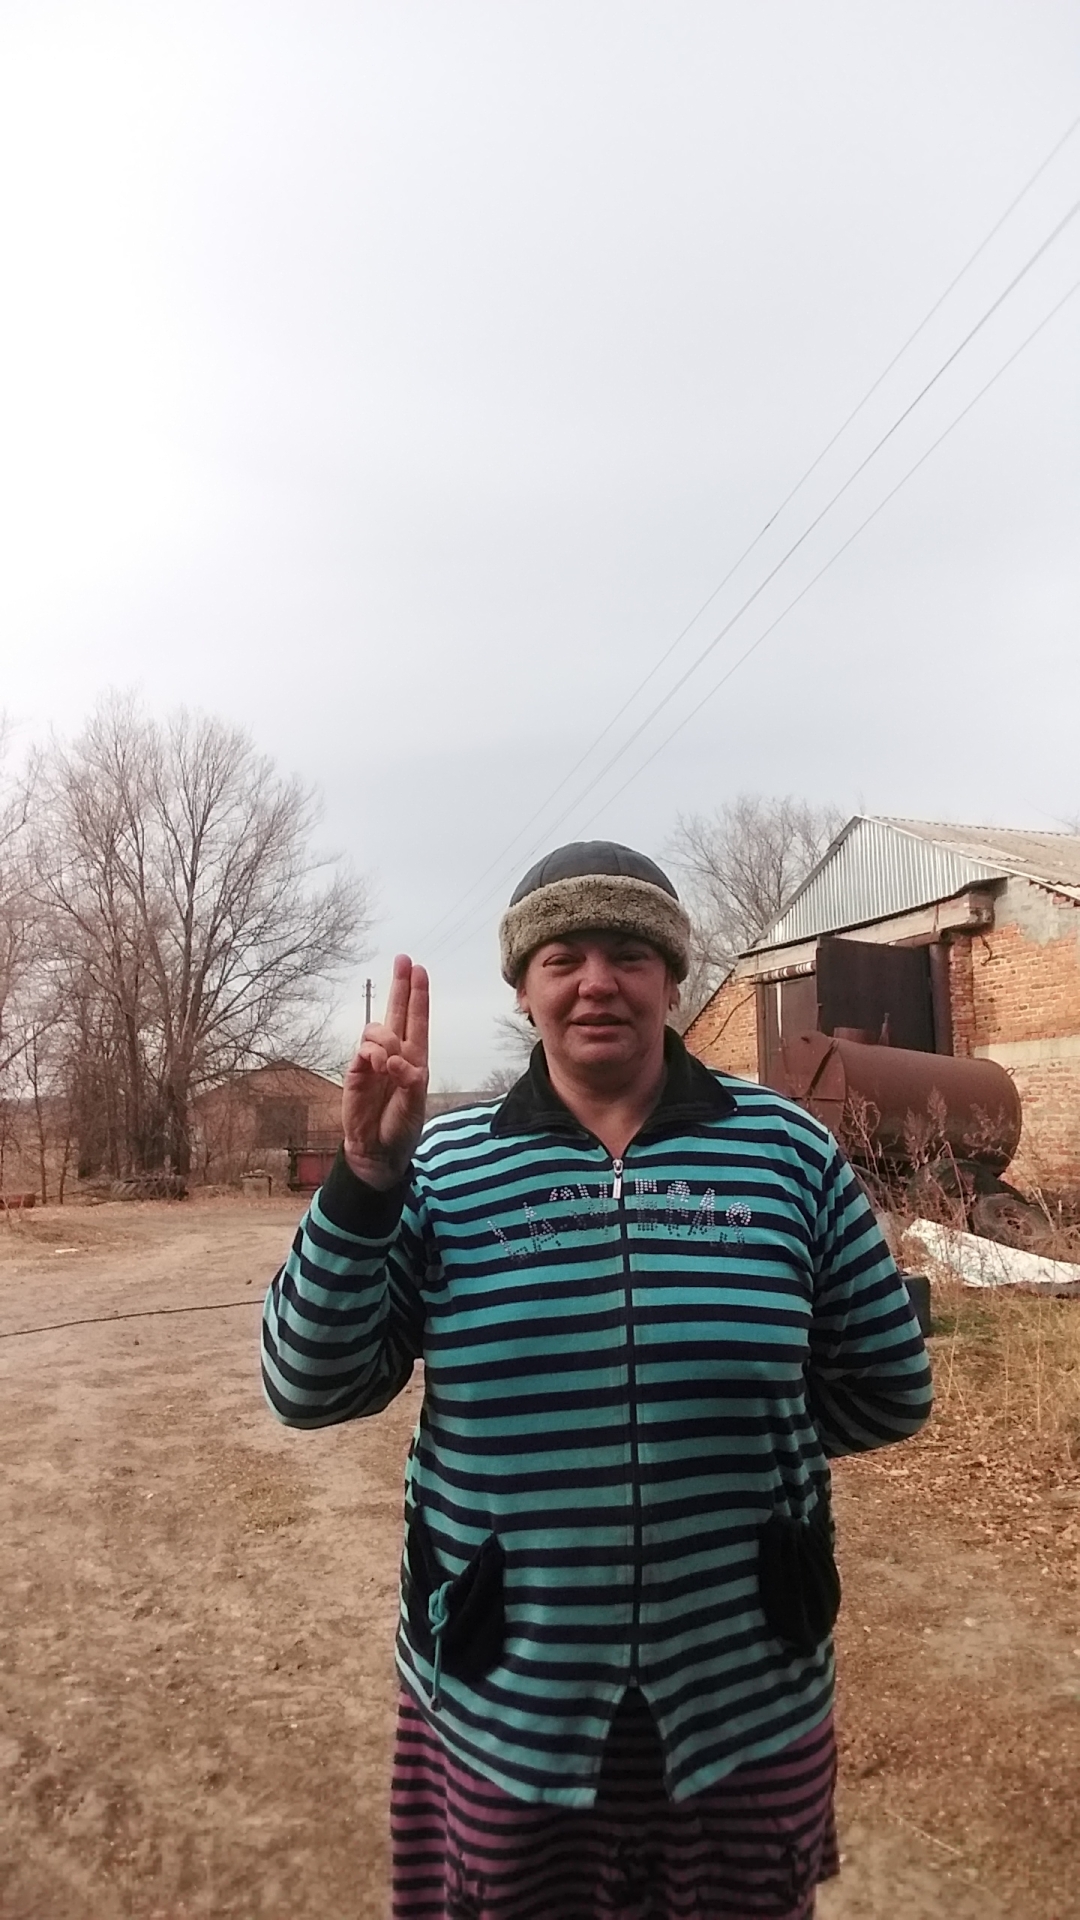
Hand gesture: two_up